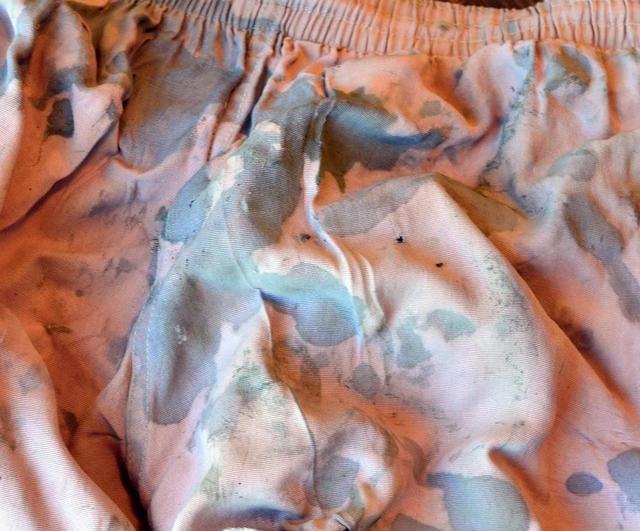
Texture: stained